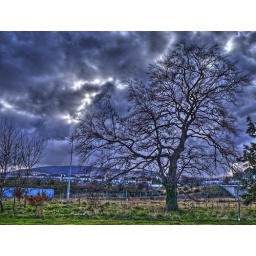
Rugged tree under an Irish sky